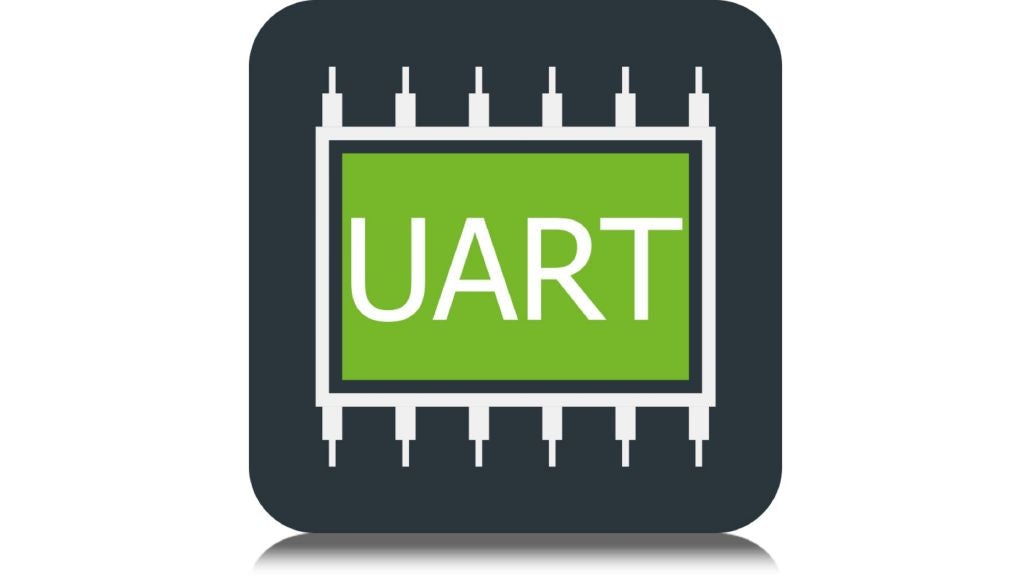
R&S®RTC-K2 UART/ RS-232/ RS-422/ RS-485 serial decoding
R&S®RTH-K2 UART/ RS-232/ RS-422/ RS-485 serial decoding
Brand: Rohde & Schwarz
Category: Software > Computer Software > Computer Utilities & Maintenance Software